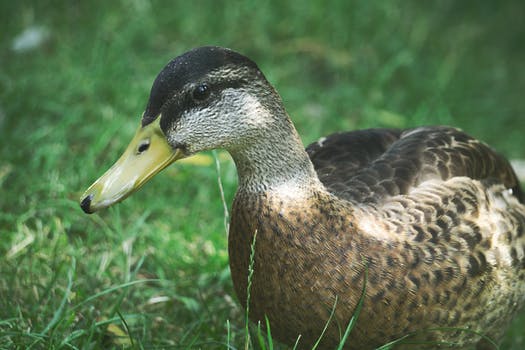
Label: No Watermark